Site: brandenburg
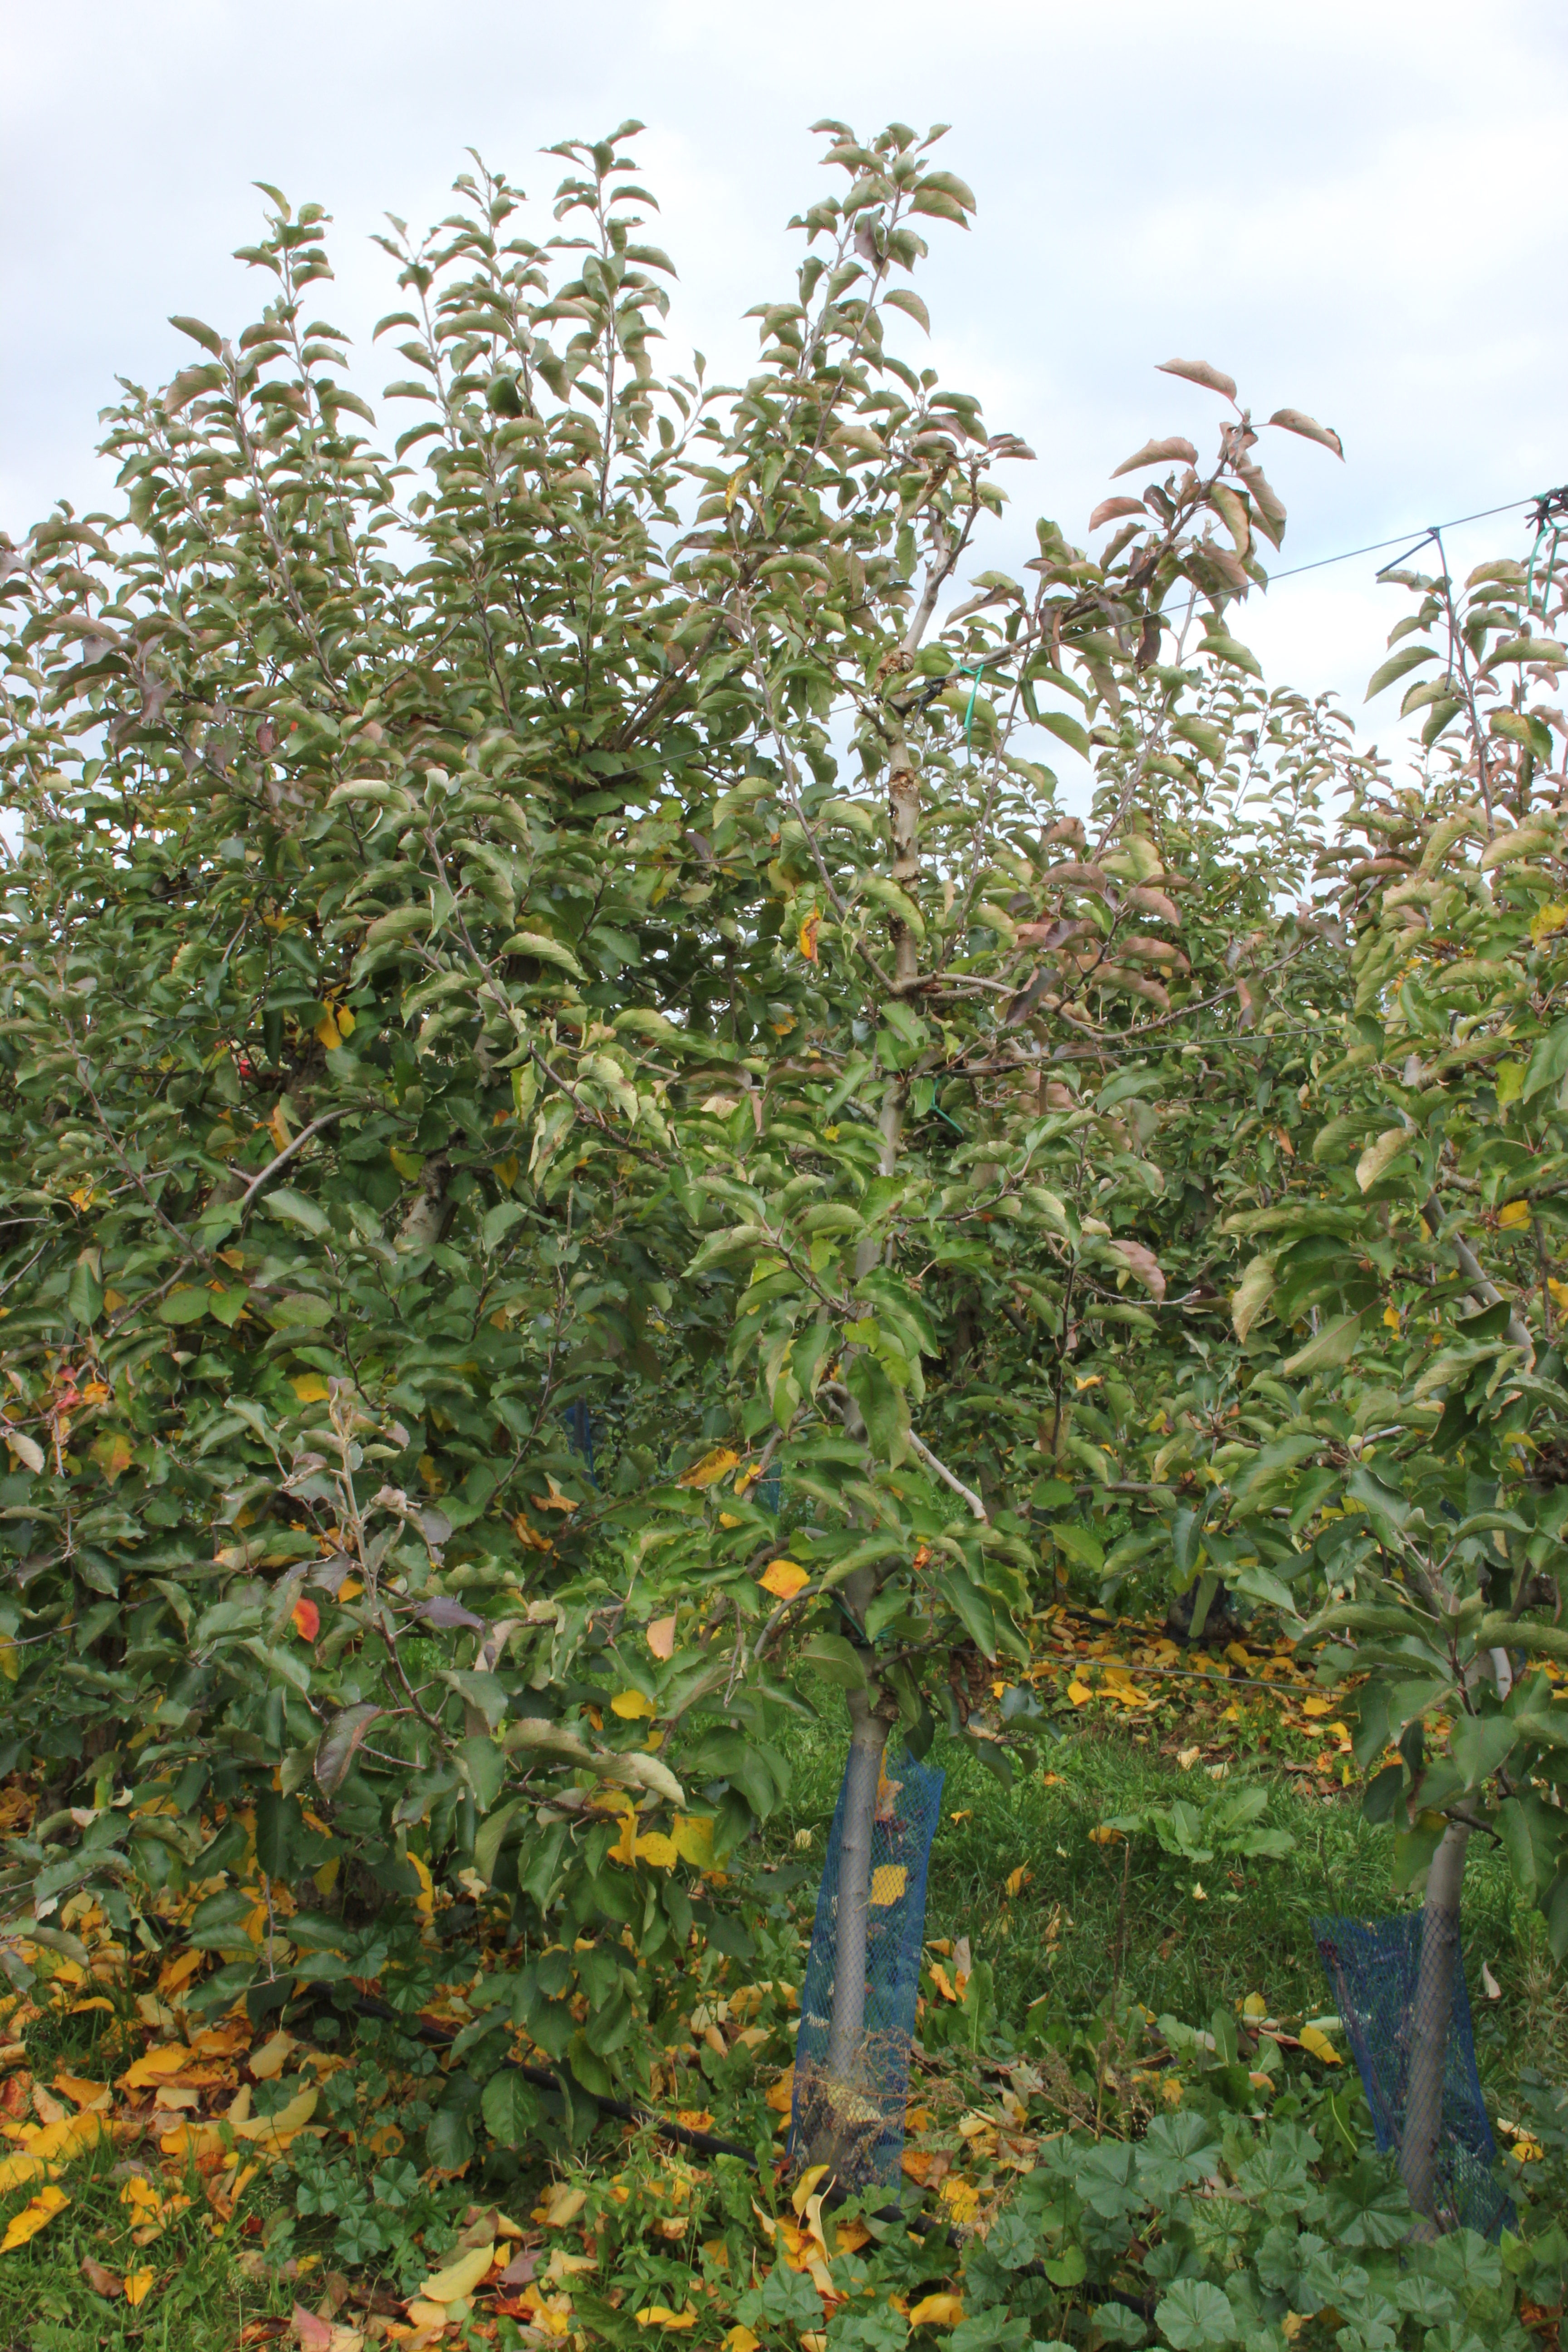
Growth stage (BBCH 91): Senescence, beginning of dormancy